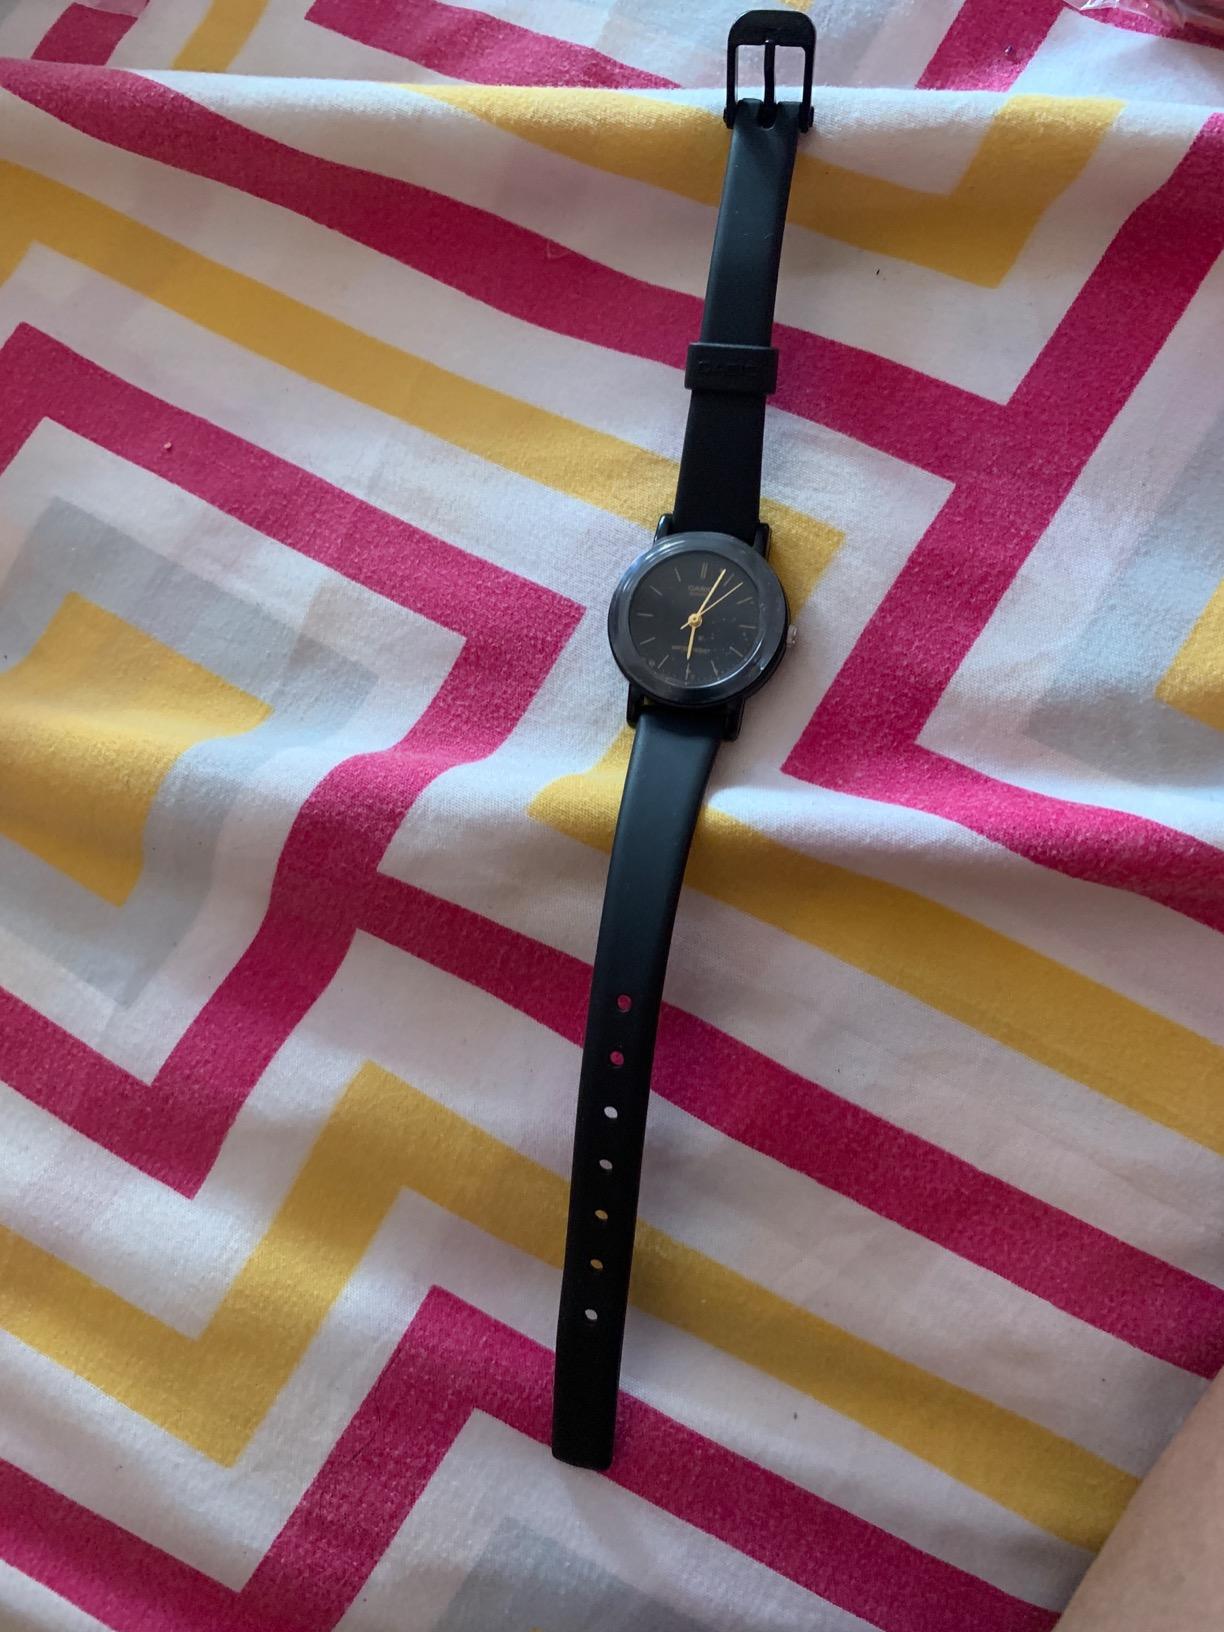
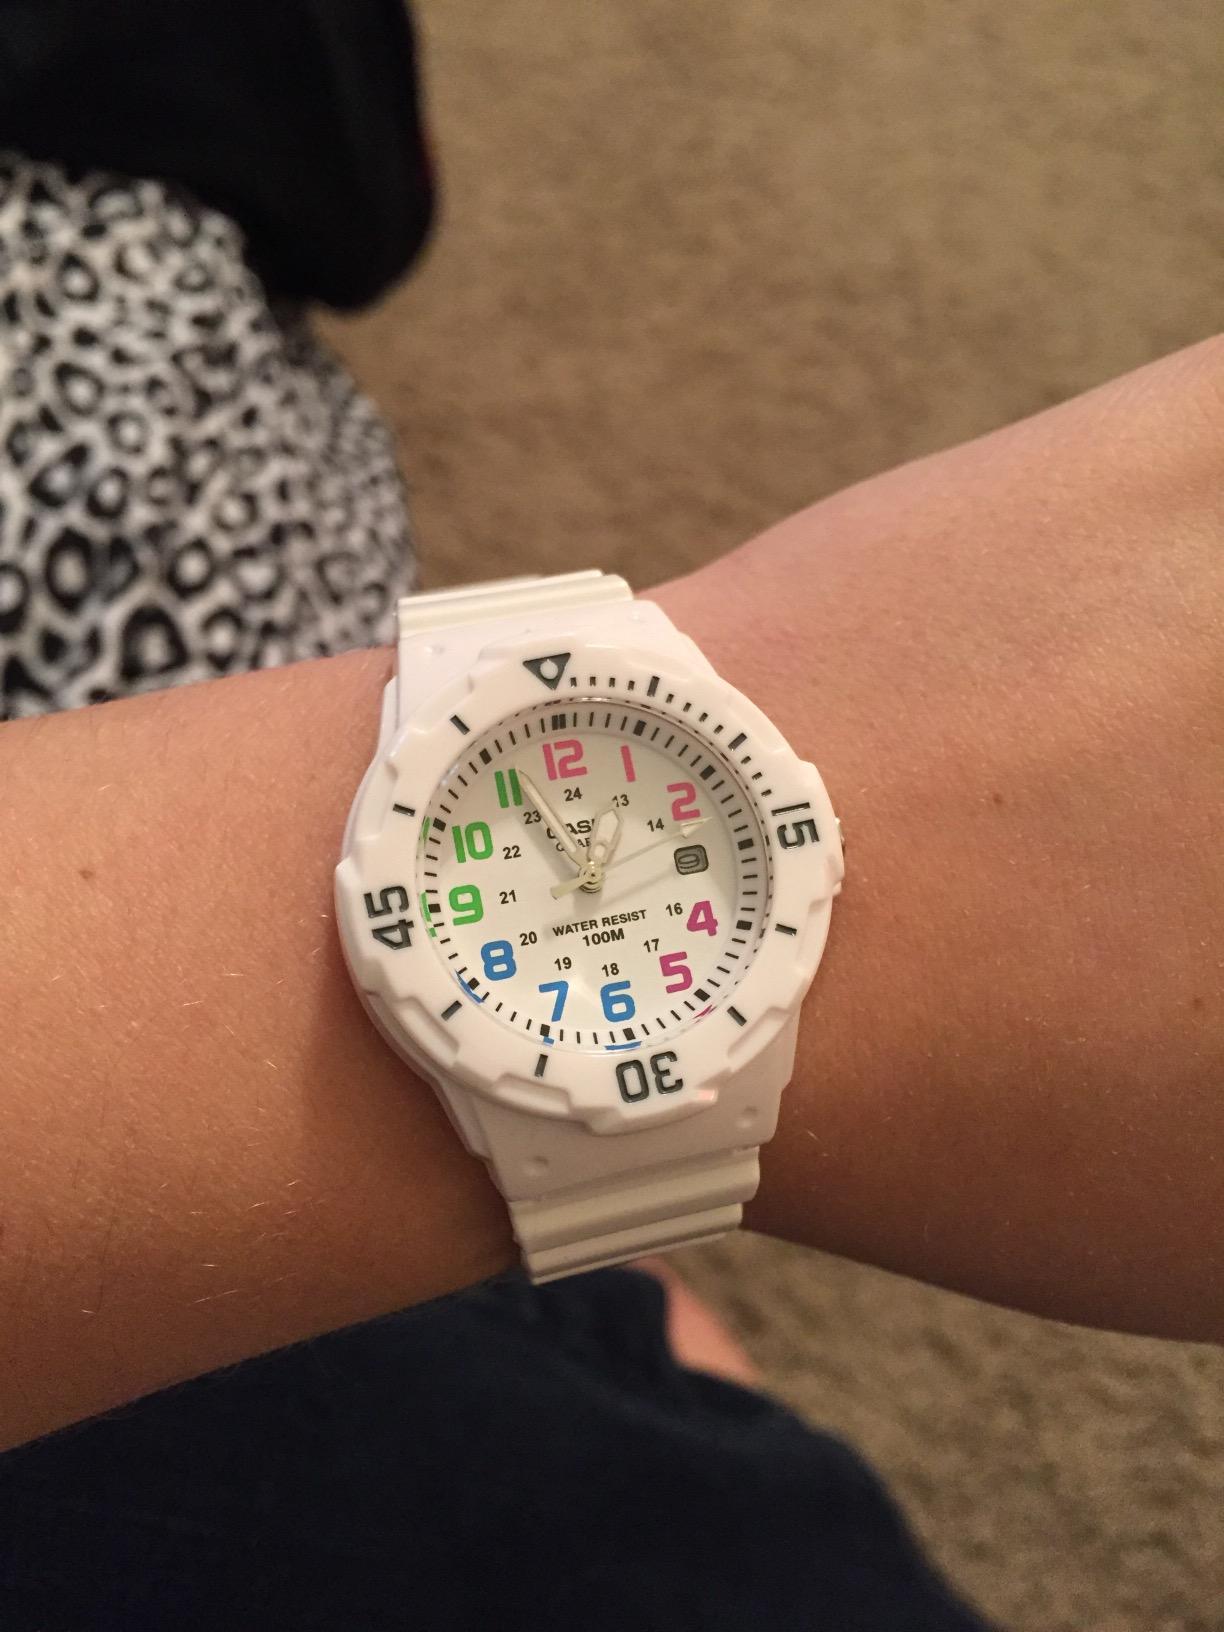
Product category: accessories_watch
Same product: no